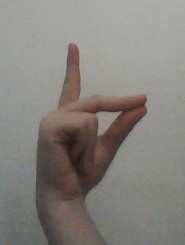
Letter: ta